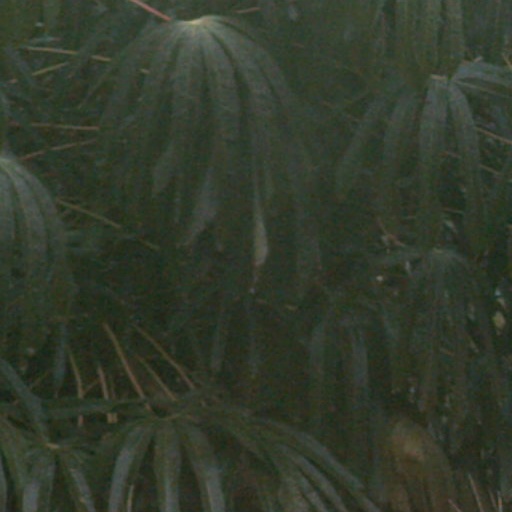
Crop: cassava